Roger Grey, 10th Earl of Stamford

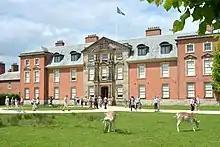
Dunham Massey Hall

His seat, Dunham Massey Hall in Altrincham, came to the Grey family in 1758 through the marriage of Harry Grey, 4th Earl of Stamford, to Lady Mary Booth, daughter and sole heiress of George Booth, 2nd Earl of Warrington.